Lionheart (1987 film)

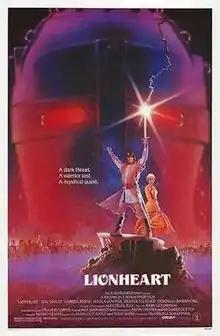
Promotional film poster

Lionheart, also known as Lionheart: The Children's Crusade, is a 1987 adventure film directed by Franklin J. Schaffner and produced by Talia Shire and Stanley O'Toole. Shire's brother, Francis Ford Coppola, initially planned to direct the film but instead opted to be executive producer along with Shire's husband, Jack Schwartzman. The screenplay was written by Menno Meyjes and Richard Outten from a story by Meyjes. The composer Jerry Goldsmith wrote the score. The film was released in August 1987. It was distributed by Orion Pictures.